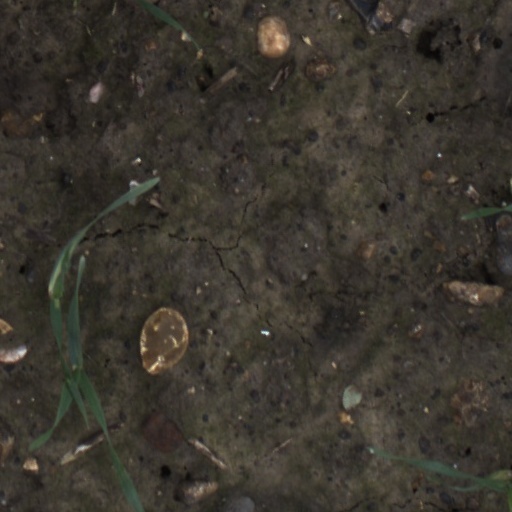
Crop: wheat